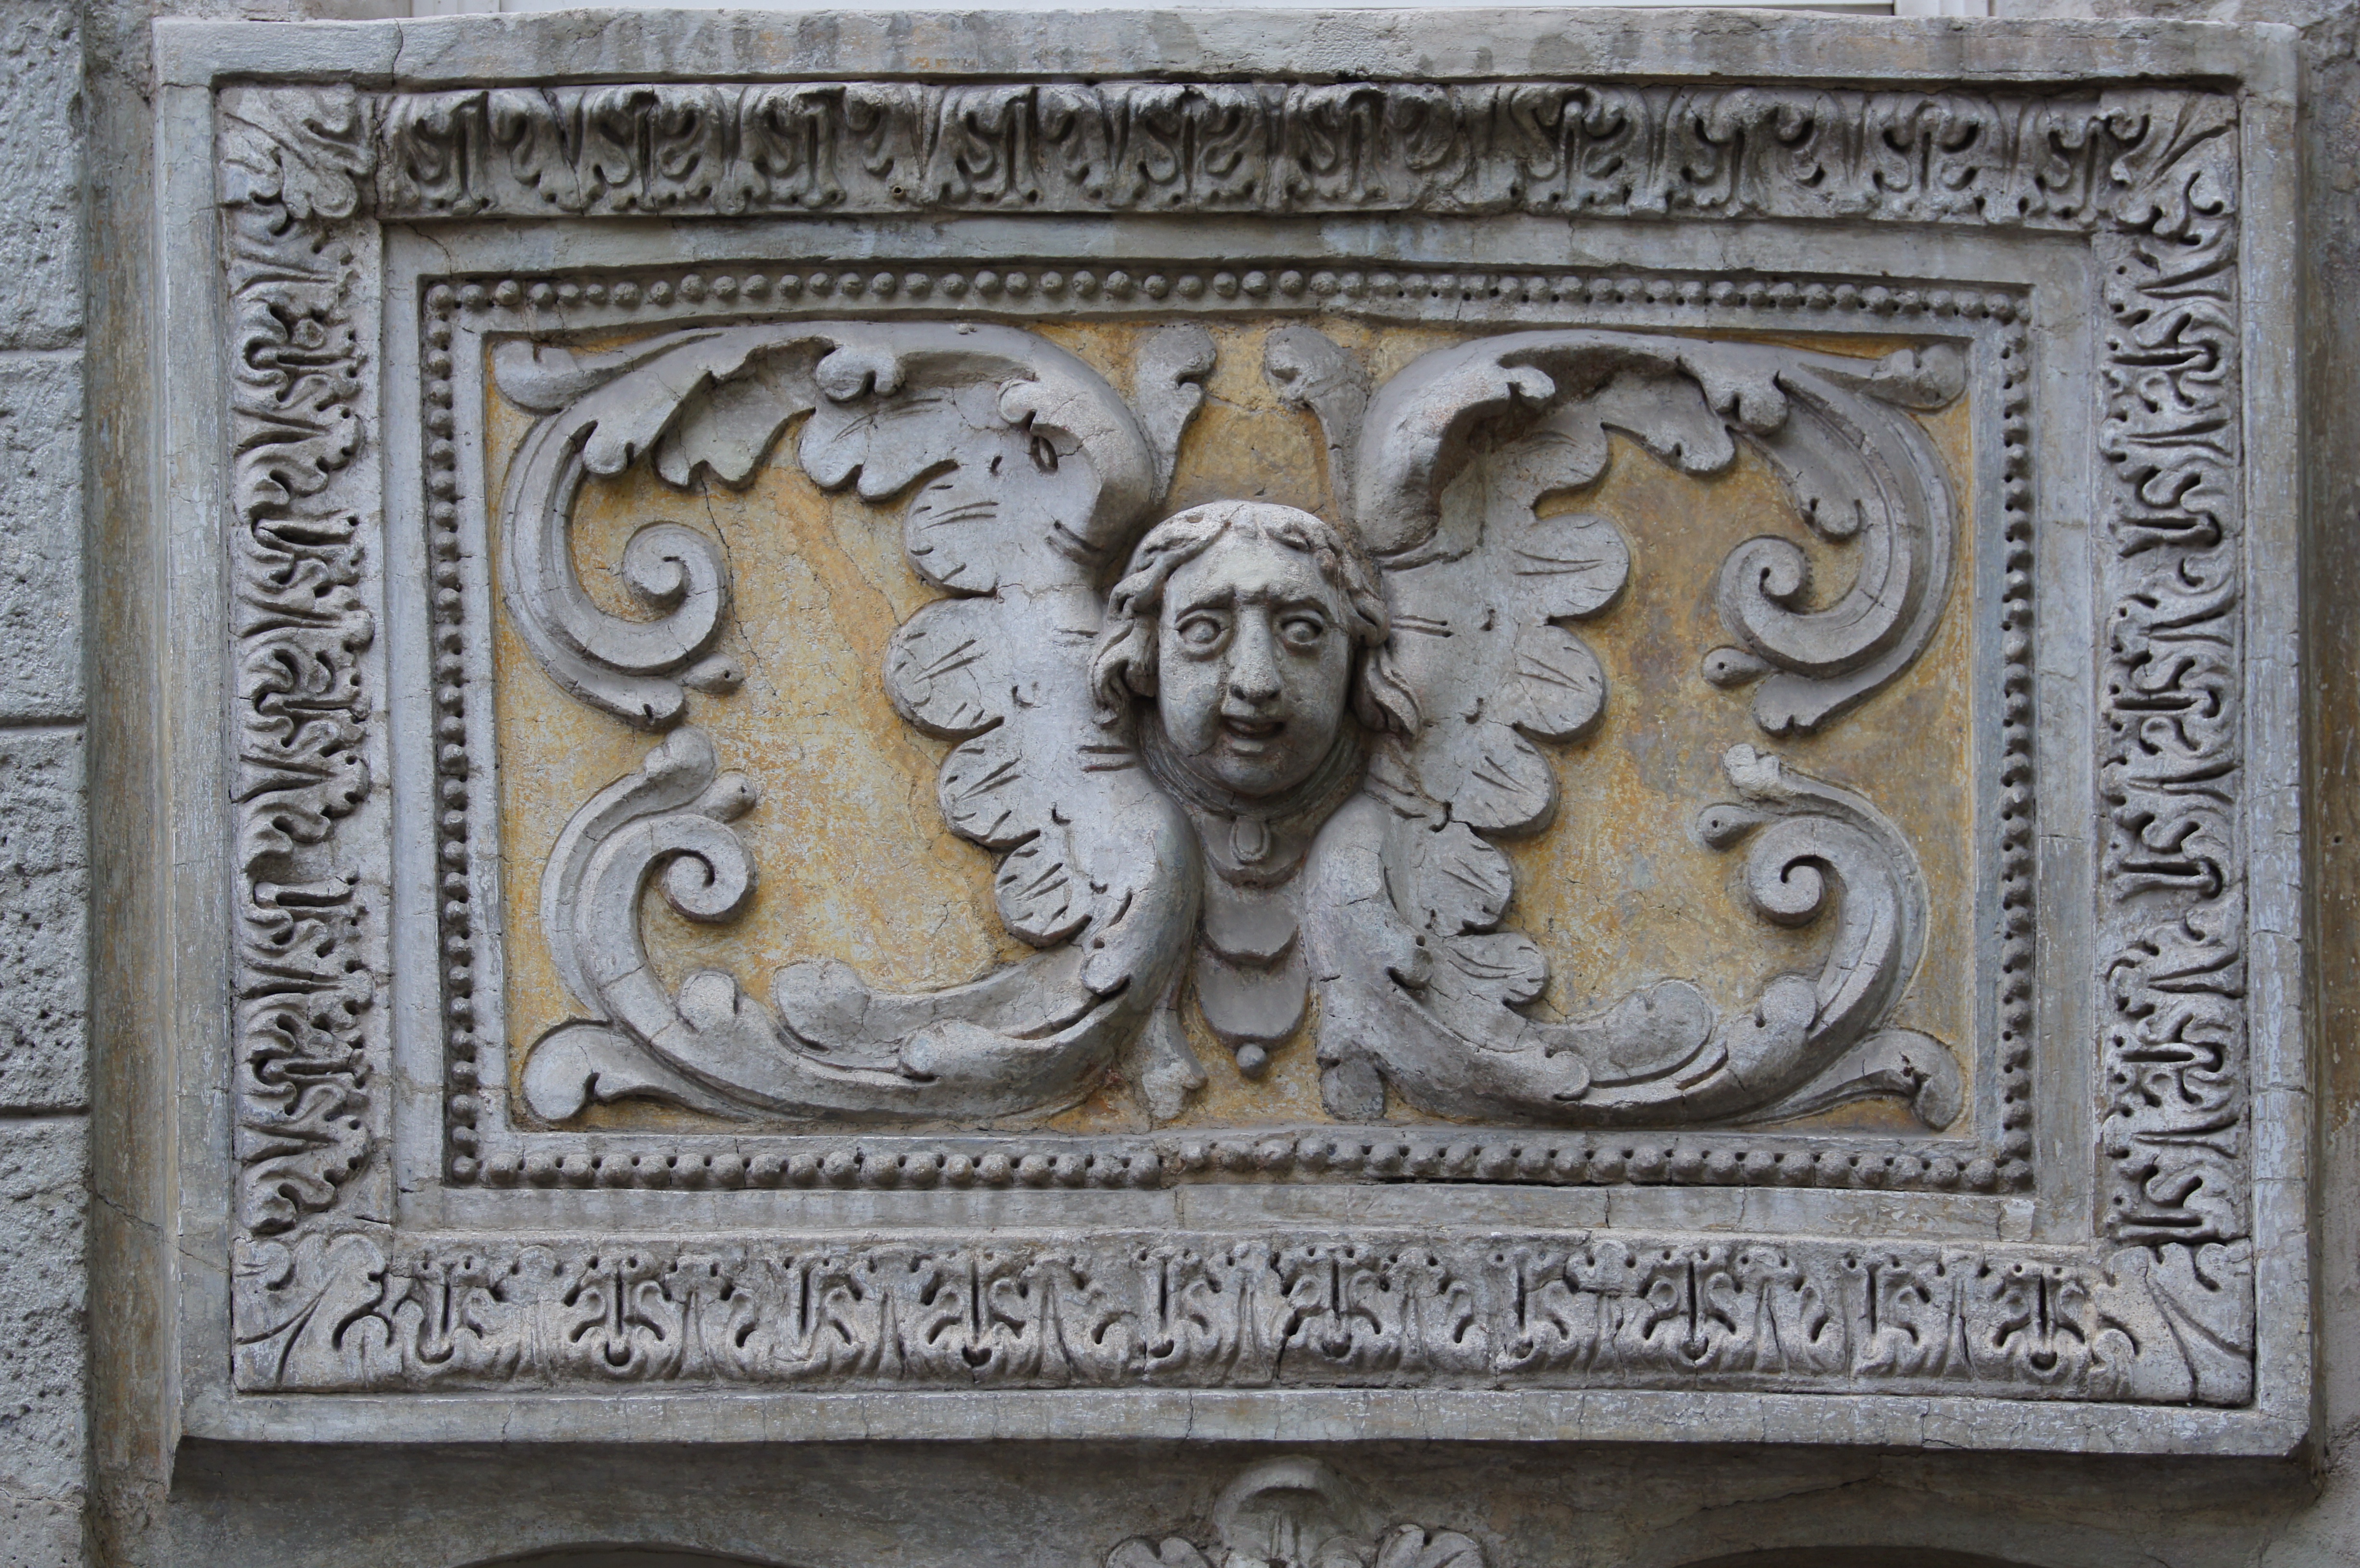
work, monument, statue, frame, religion, italy, church, smile, ornament, face, sculpture, angel, art, picture frame, closed, works, carving, relief, middle ages, ali, stele, south tyrol, guardian angel, archaeological site, stone carving, bas relief, sudtirol, sacred art, artistica, ancient history, commemorative plaque